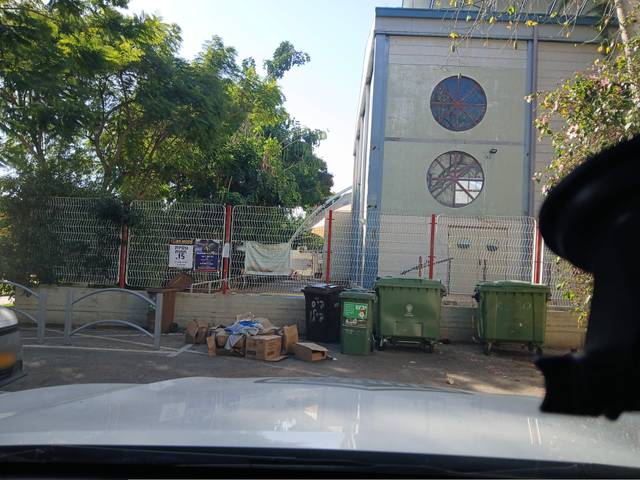
Region: Israel
Coordinates: 32.179, 34.867